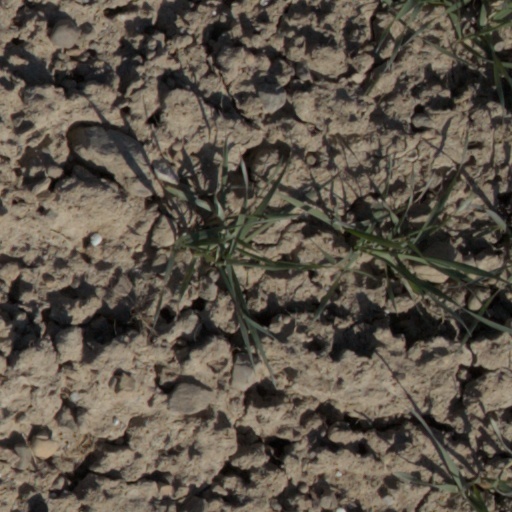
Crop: wheat